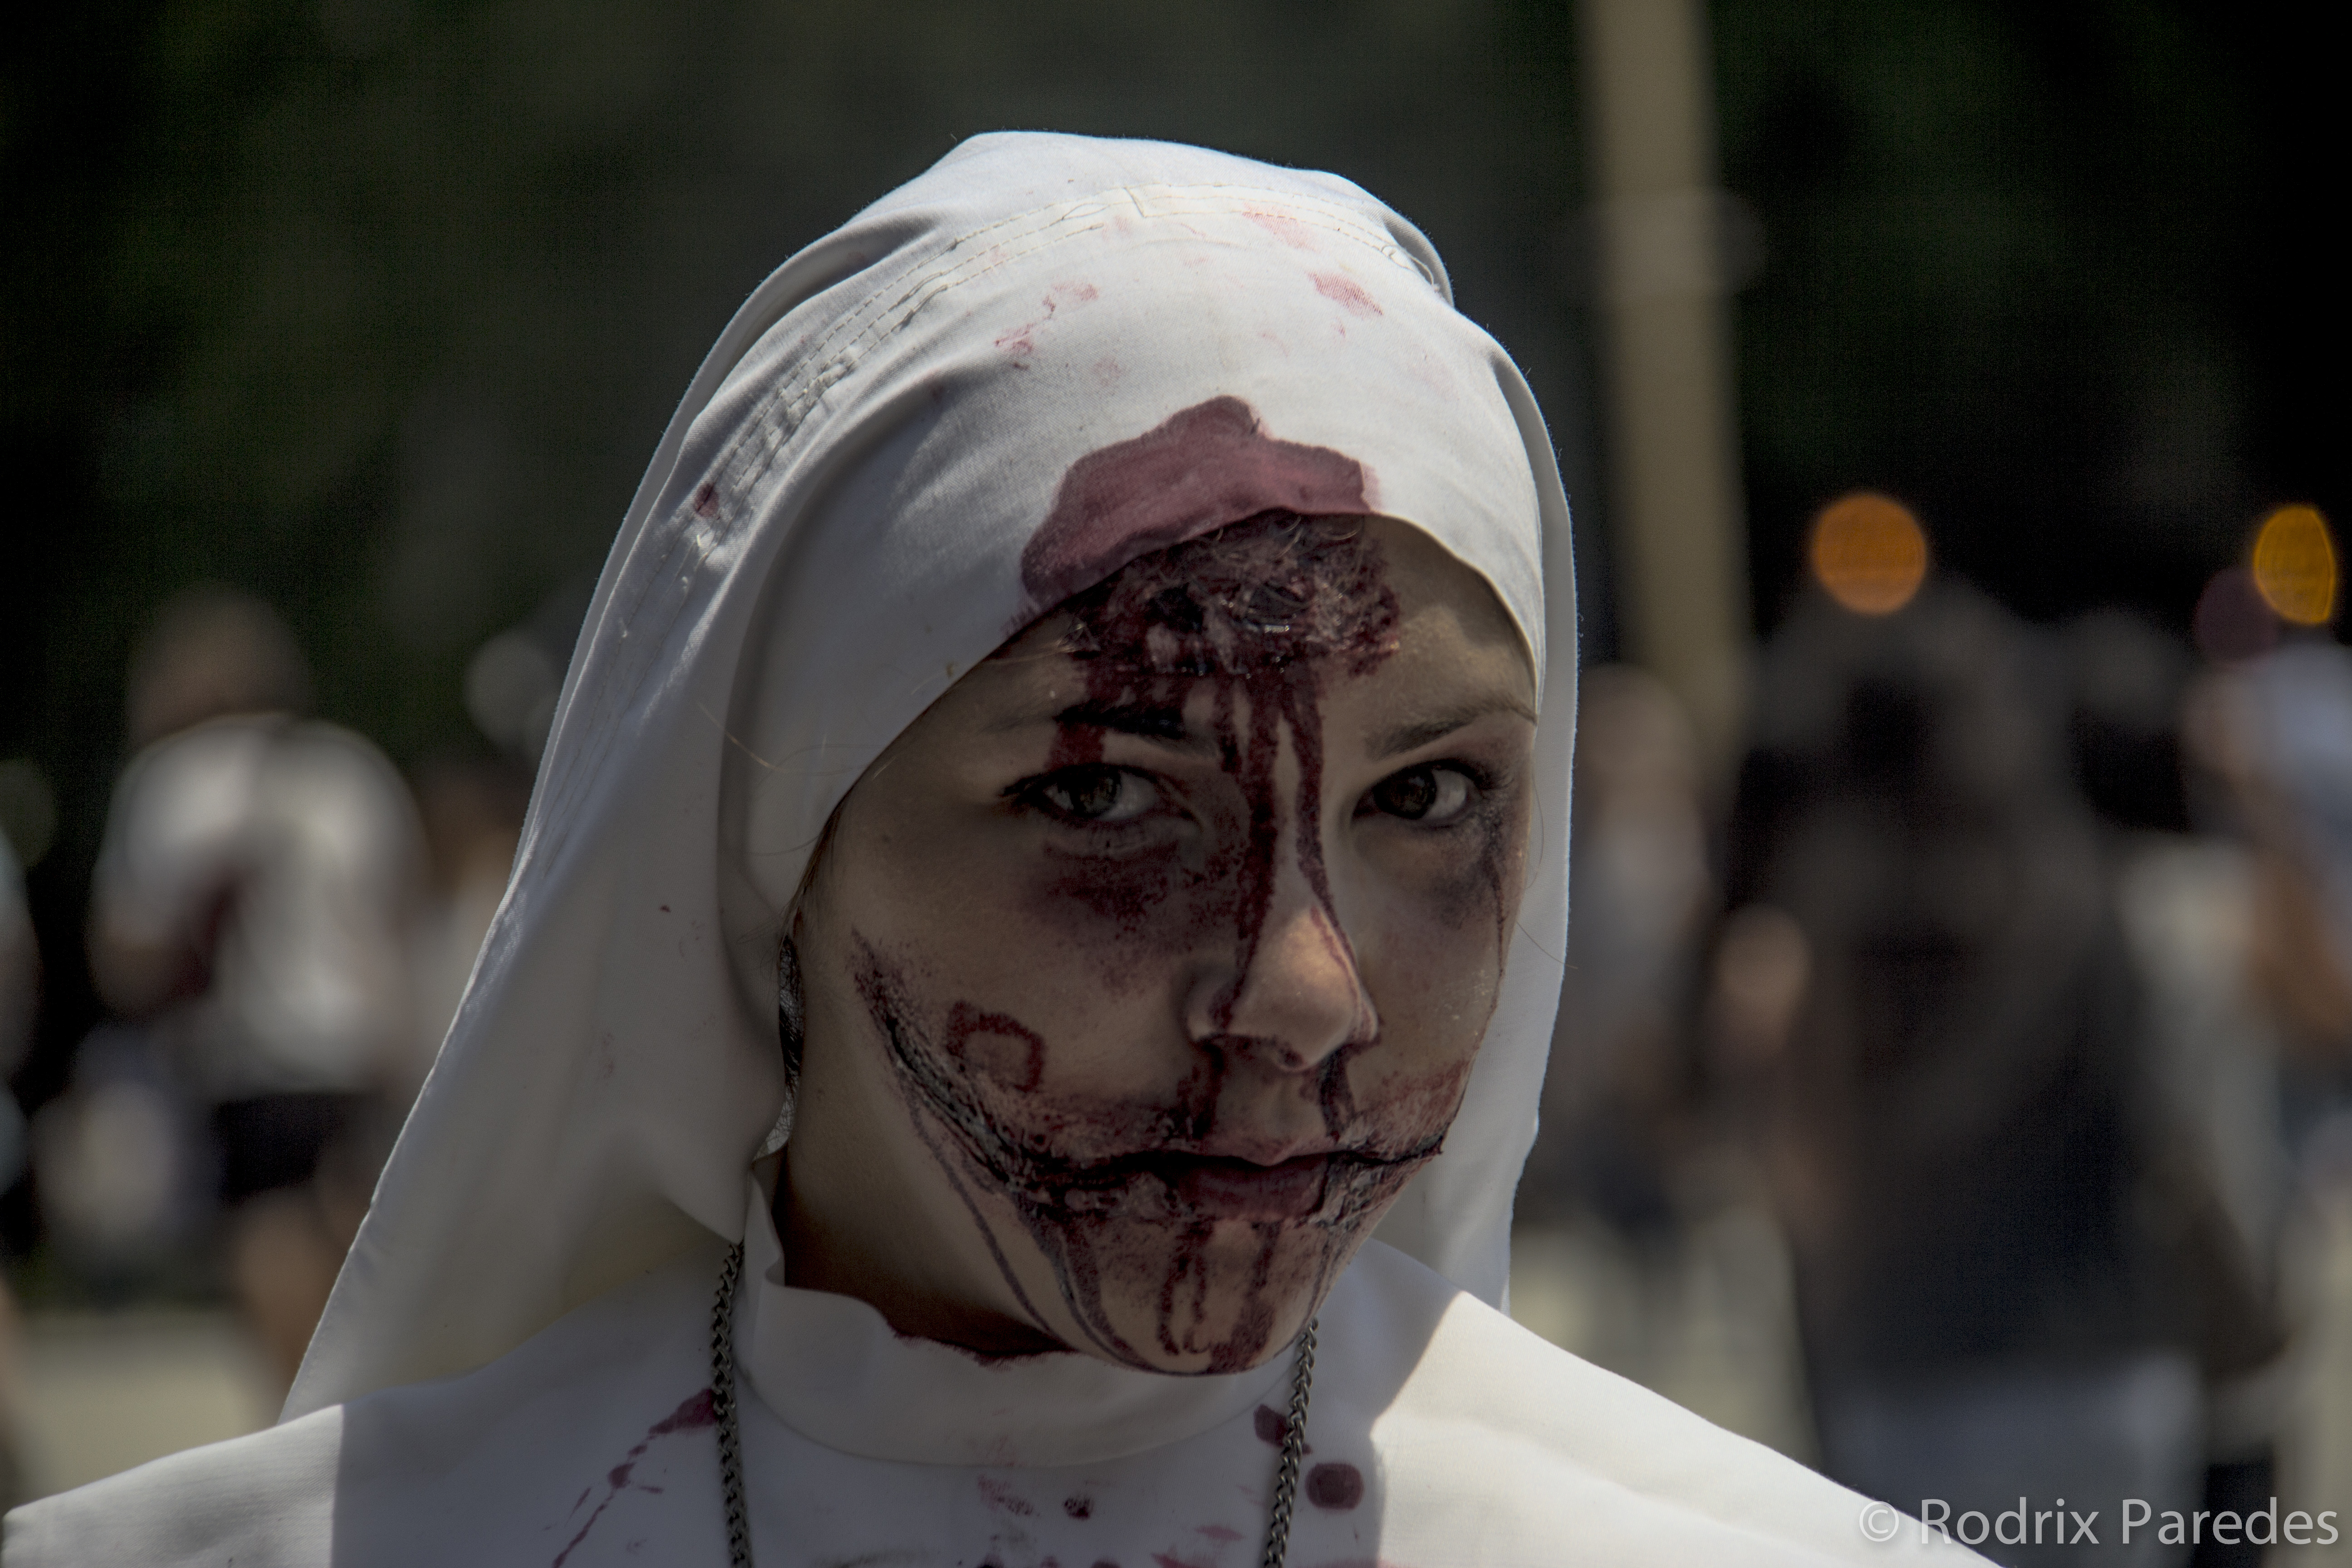
woman, photo, statue, zombie, temple, head, foto, argentina, rodrigoparedes, buenosaires, ar, 160378, www160378com, info160378com, zombiewalkbuenosaires, canon60d, zombiewalk2014